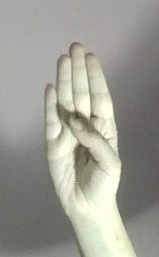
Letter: kaaf